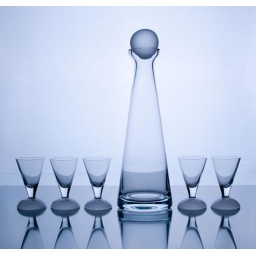
Backlit by softbox on glass table top